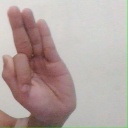
अक्षर: फ